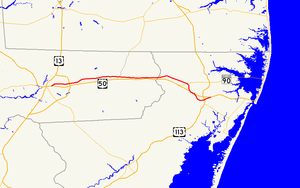
Carte de la Maryland Route 346